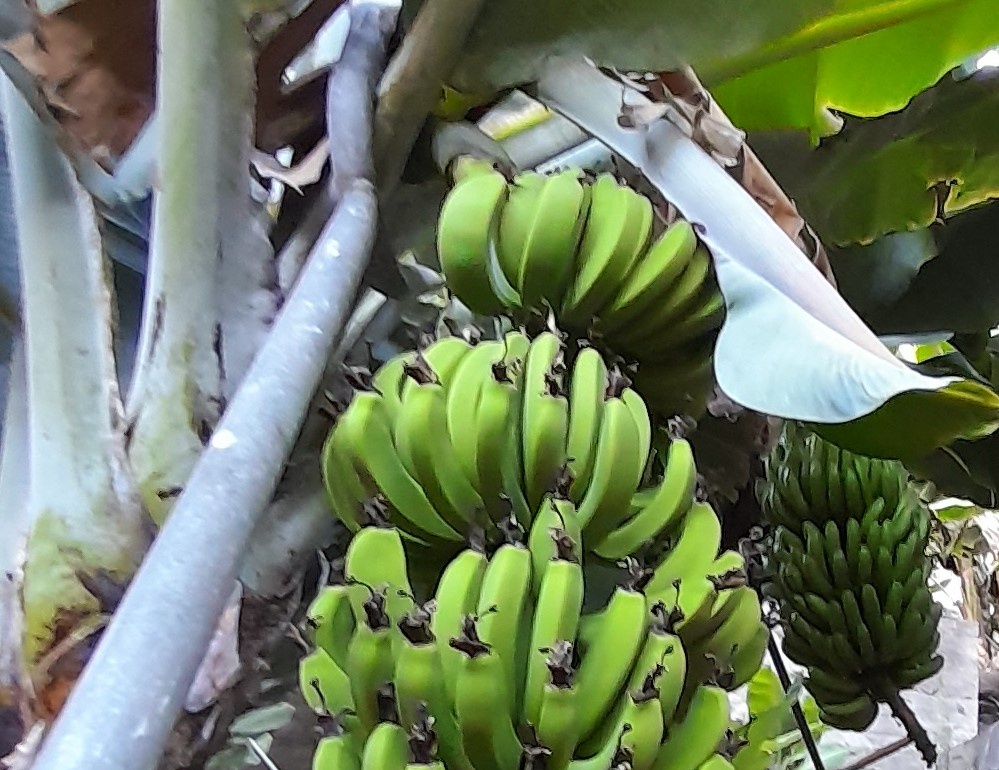
Label: Keep